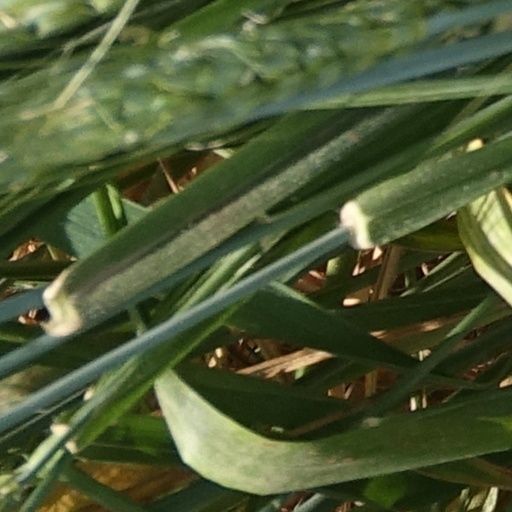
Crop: wheat